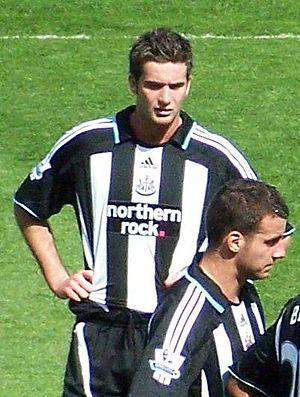
David Edward Edgar est un joueur international canadien de soccer. Il évolue au poste d'arrière latéral au Forge FC en Première ligue canadienne.